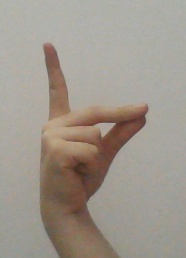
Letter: ta